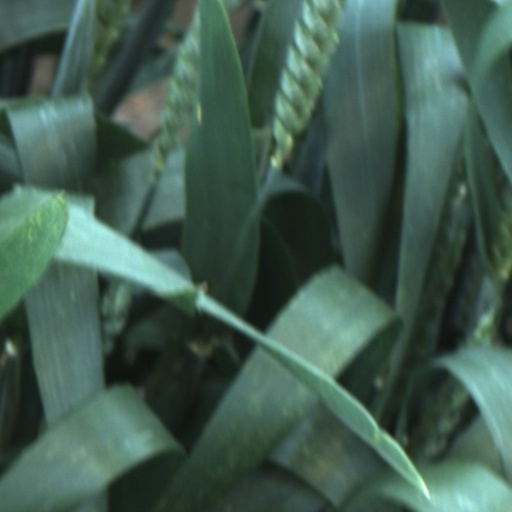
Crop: wheat